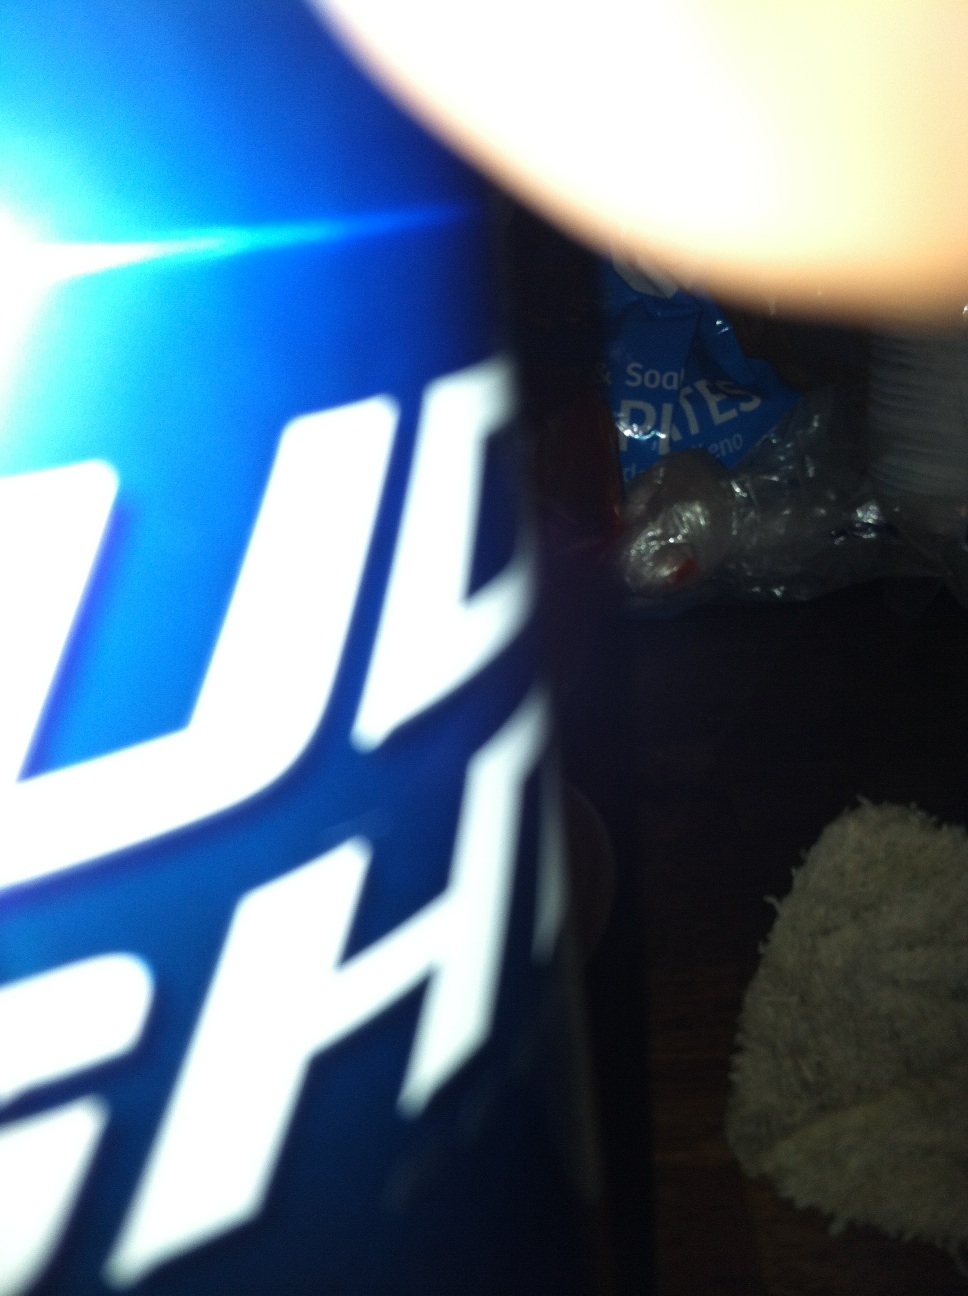Question: What kind of beer is this?
Answer: bud light